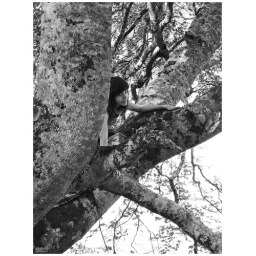
cat in the sleep tree